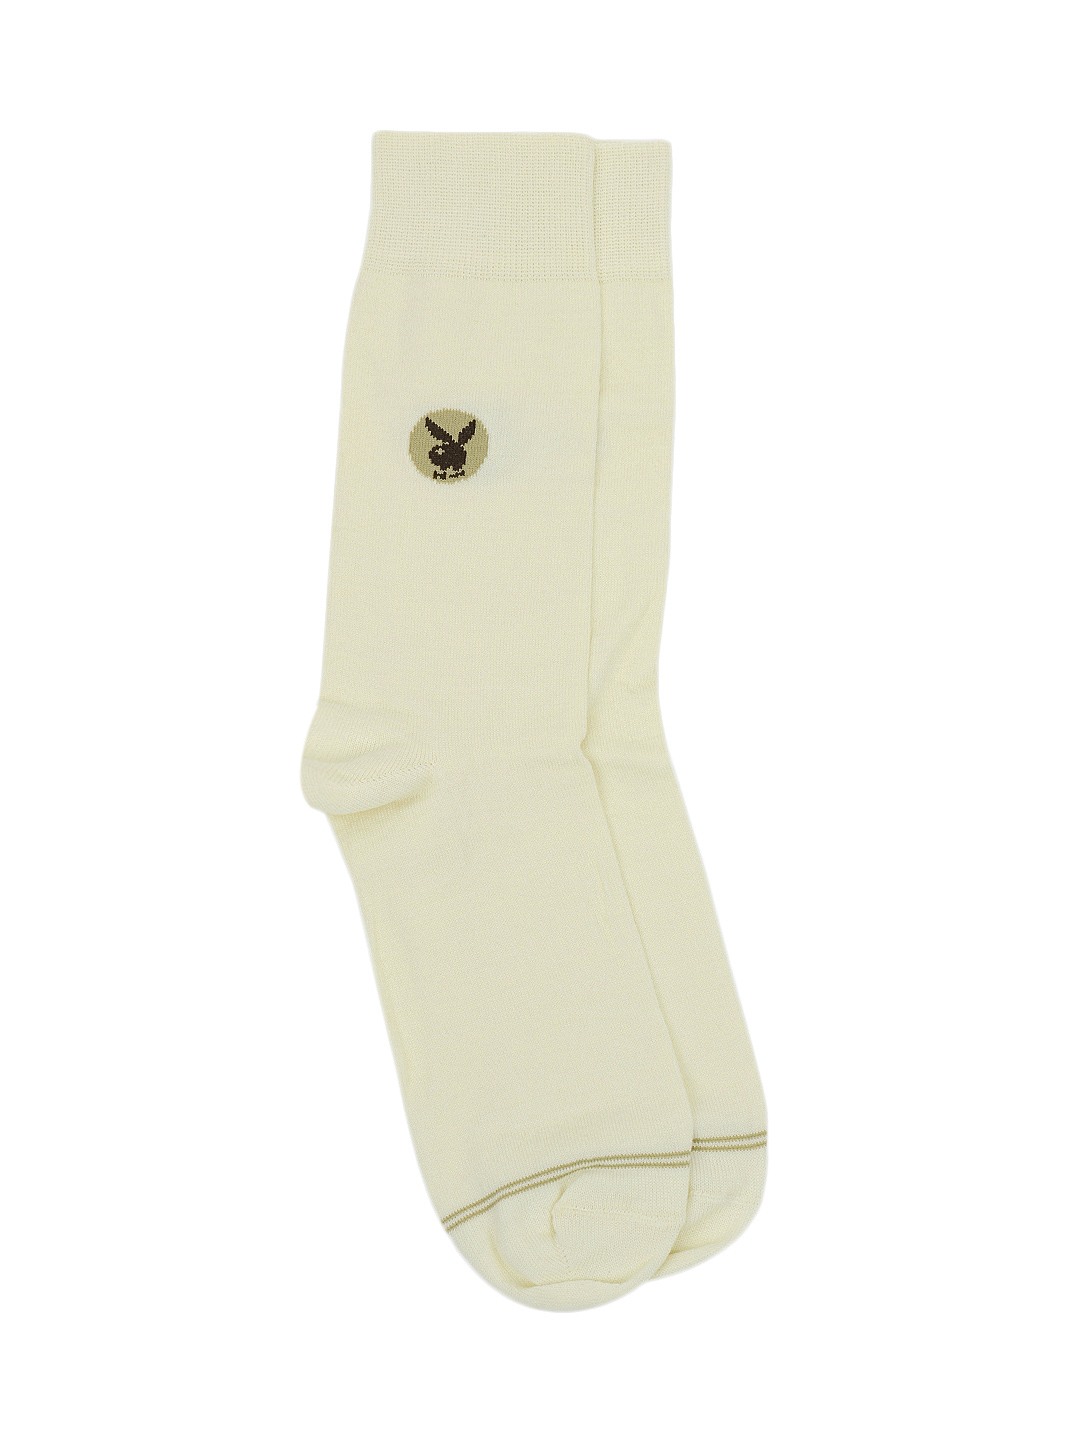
Playboy Men Cream Socks
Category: Accessories / Socks / Socks
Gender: Men
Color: Cream
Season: Summer 2016
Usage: Formal